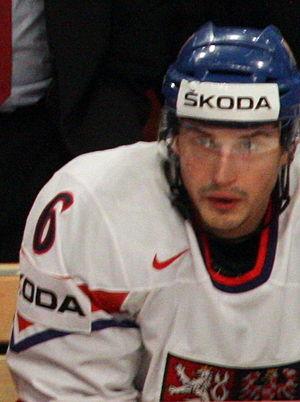
Tomáš Mojžíš est un joueur professionnel tchèque de hockey sur glace. Il évolue au poste de défenseur.